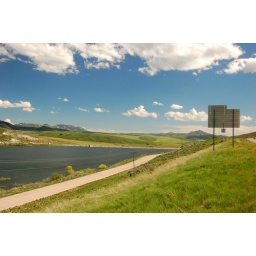
This was just a colorful vista along side of the road in Idaho